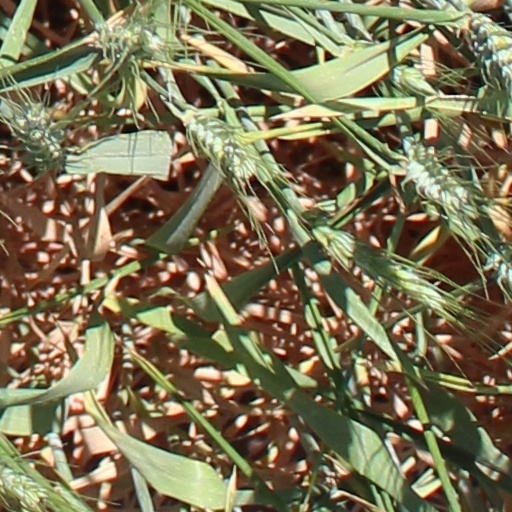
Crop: wheat